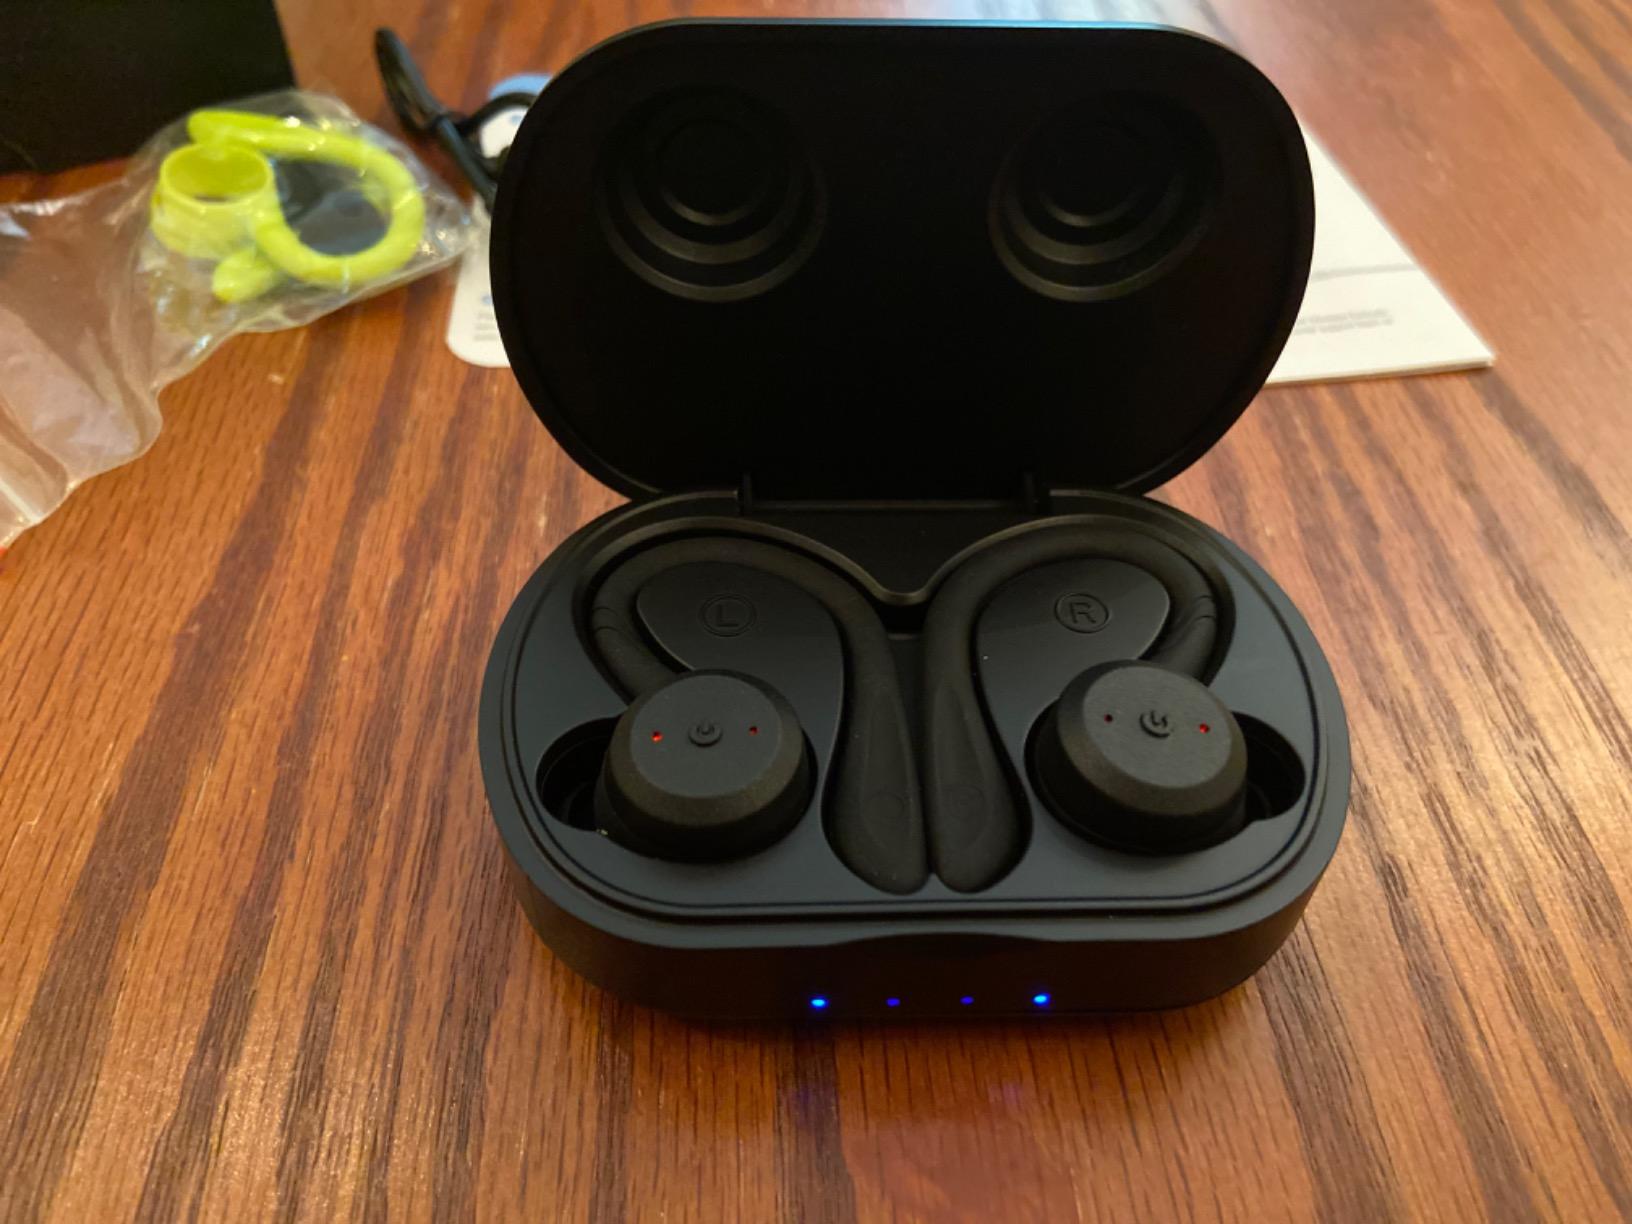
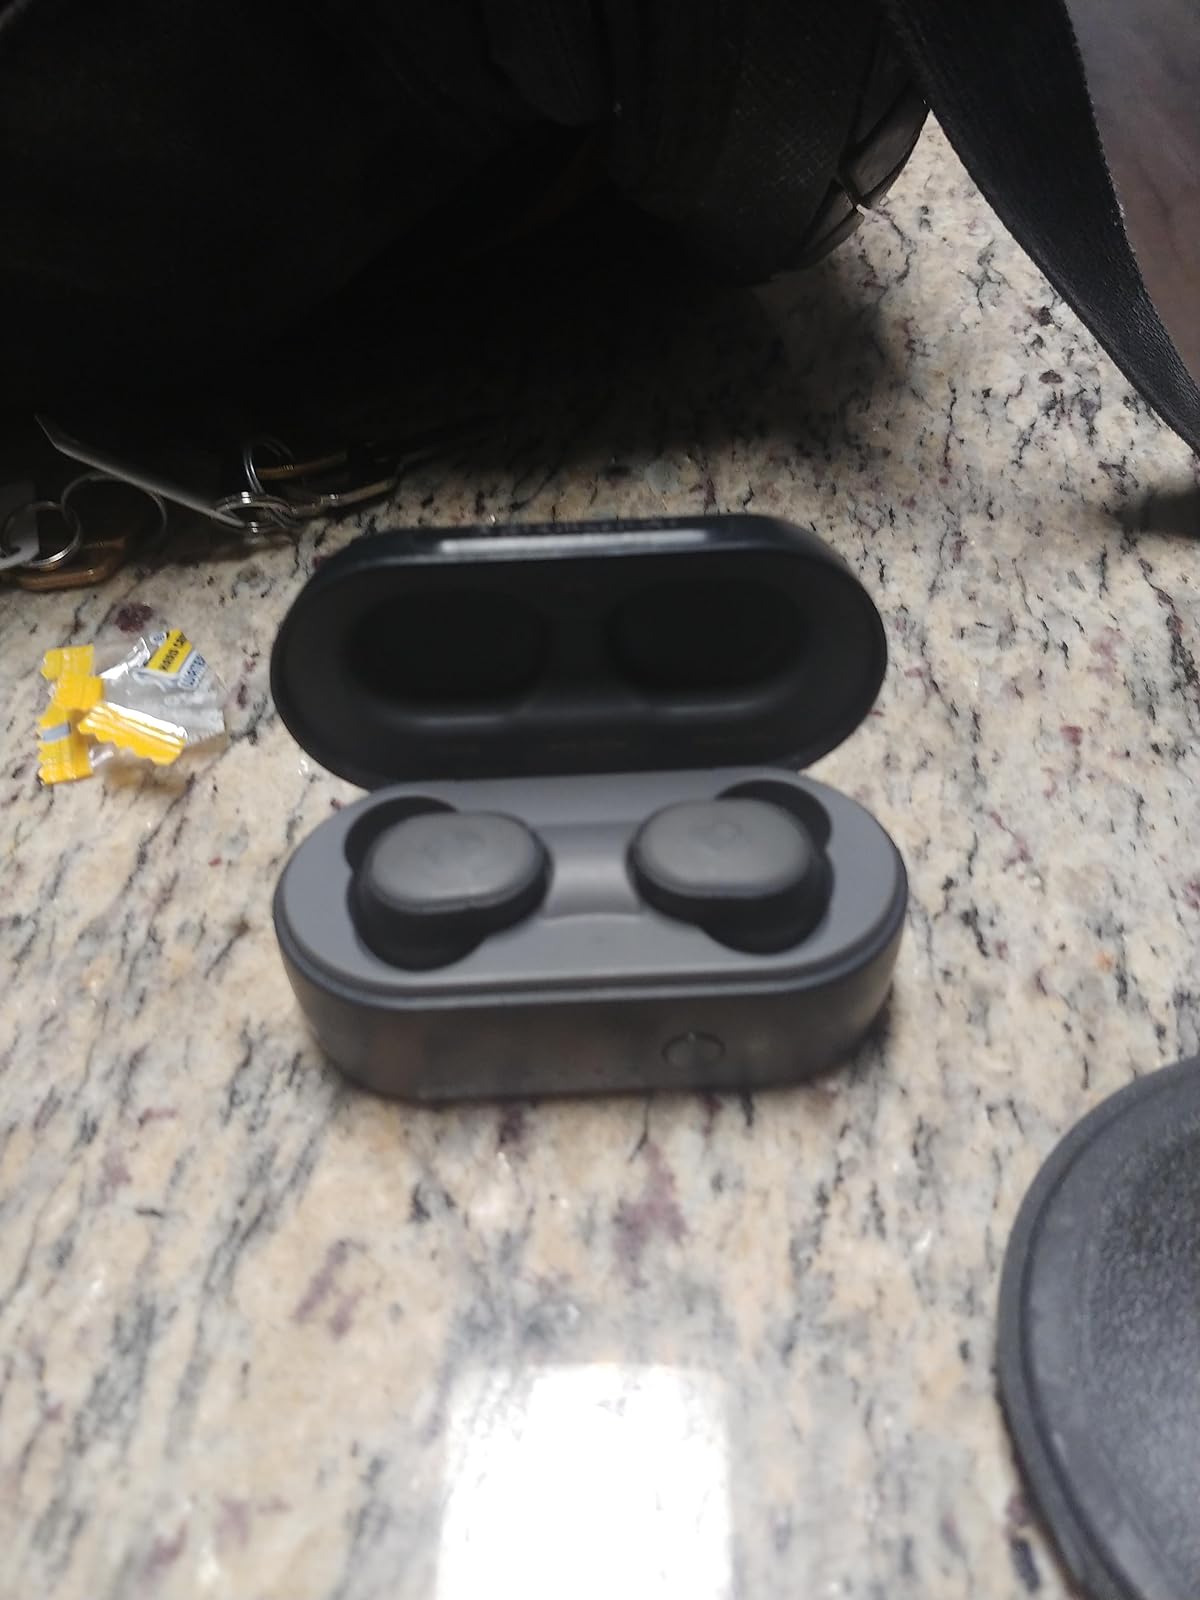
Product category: earbuds
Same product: no